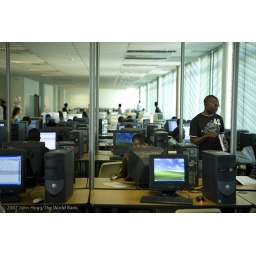
The University of Namibia in Windhoek. Campus, lecture hall and the general information centre, library and computer banks.